Giovanni Battista Scultori

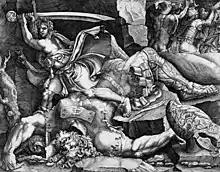
"David and Goliath", engraving, 1540

Giovanni Battista Scultori (1503 – 29 December 1575), also Giovanni Battista Mantovano or Mantuana, was an Italian Mannerist painter, sculptor and engraver.